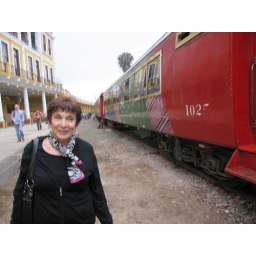
Mom trying to figure out which car our seats are in